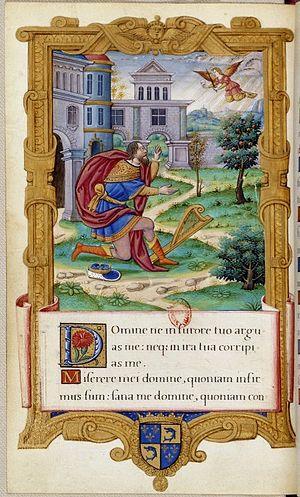
Étienne Colaud ou Collault est un enlumineur et libraire français, actif à Paris entre 1512 et 1541.